Ernest Lee Major

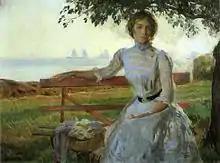
Major's wife, by fellow Boston artist Joseph DeCamp

Originally from the Washington DC area, Major first studied under E. C. Messer at the Corcoran Gallery of Art, then at the Art Students League of New York with William Merritt Chase. A Harper Hargarten Prize provided him with the opportunity to travel to Europe, where he studied under Gustave Boulanger and Jules Joseph Lefebvre.